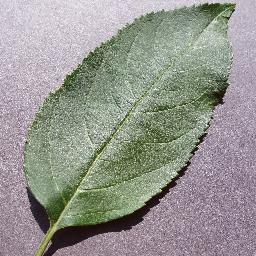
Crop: apple
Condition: healthy